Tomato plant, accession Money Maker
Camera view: horizontal (90 deg, fisheye); turntable rotation: 210 degrees
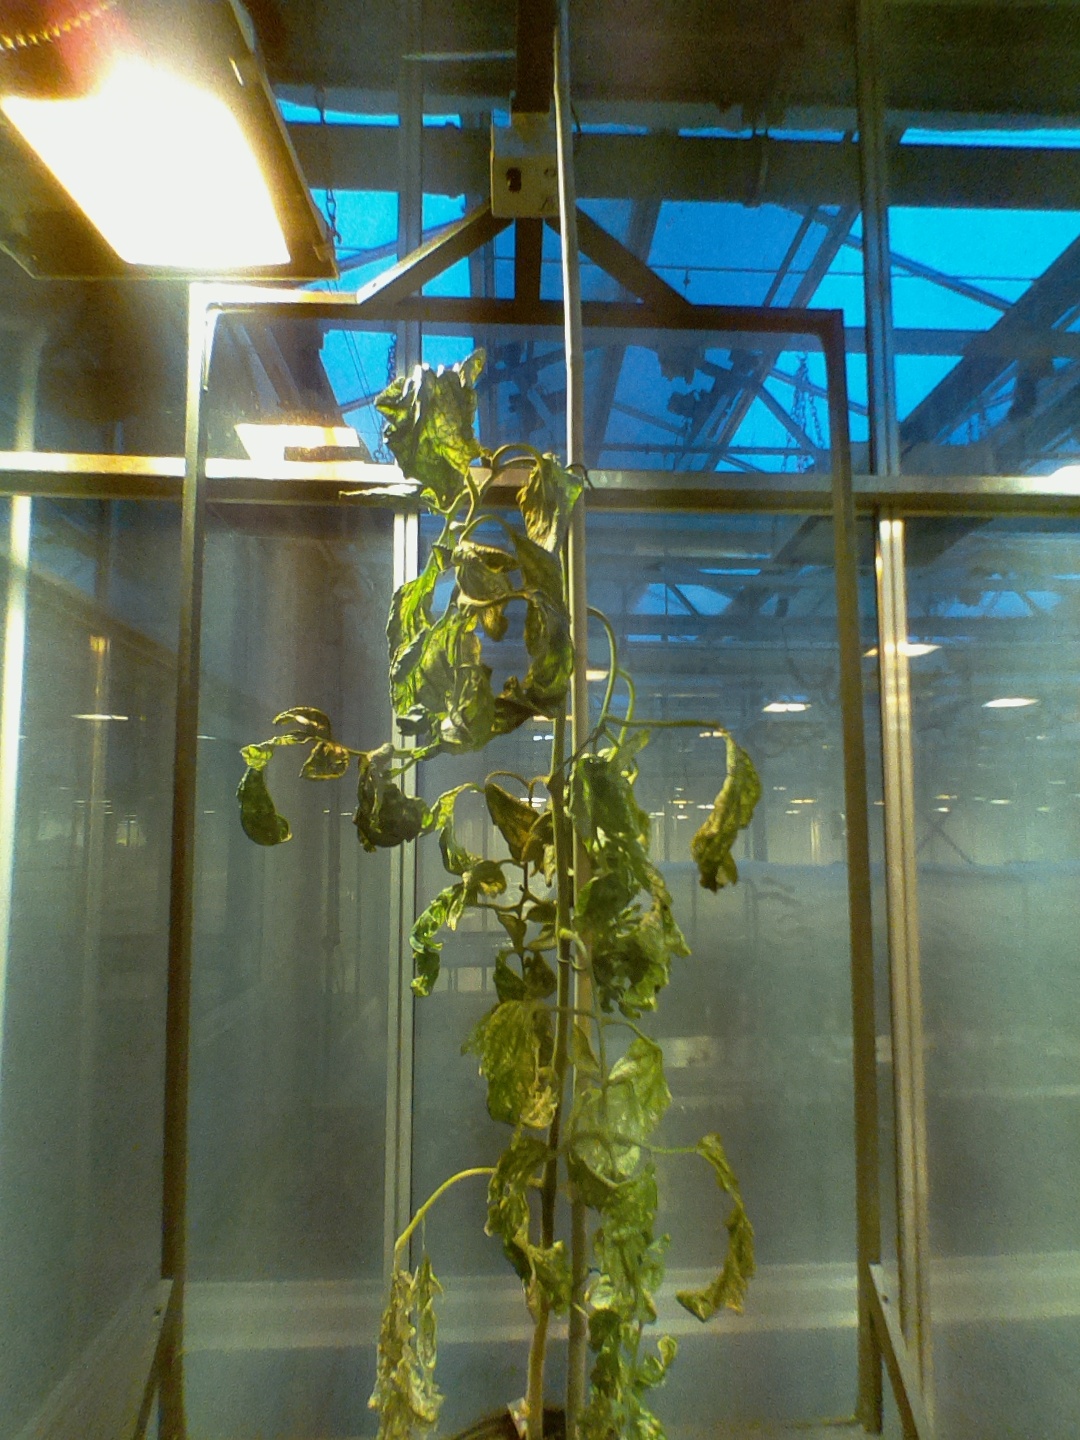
BBCH growth stage 52: 2 inflorescences visible